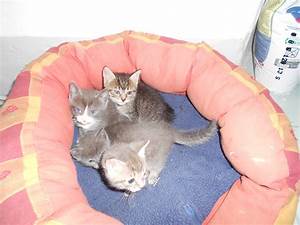
Label: gatto